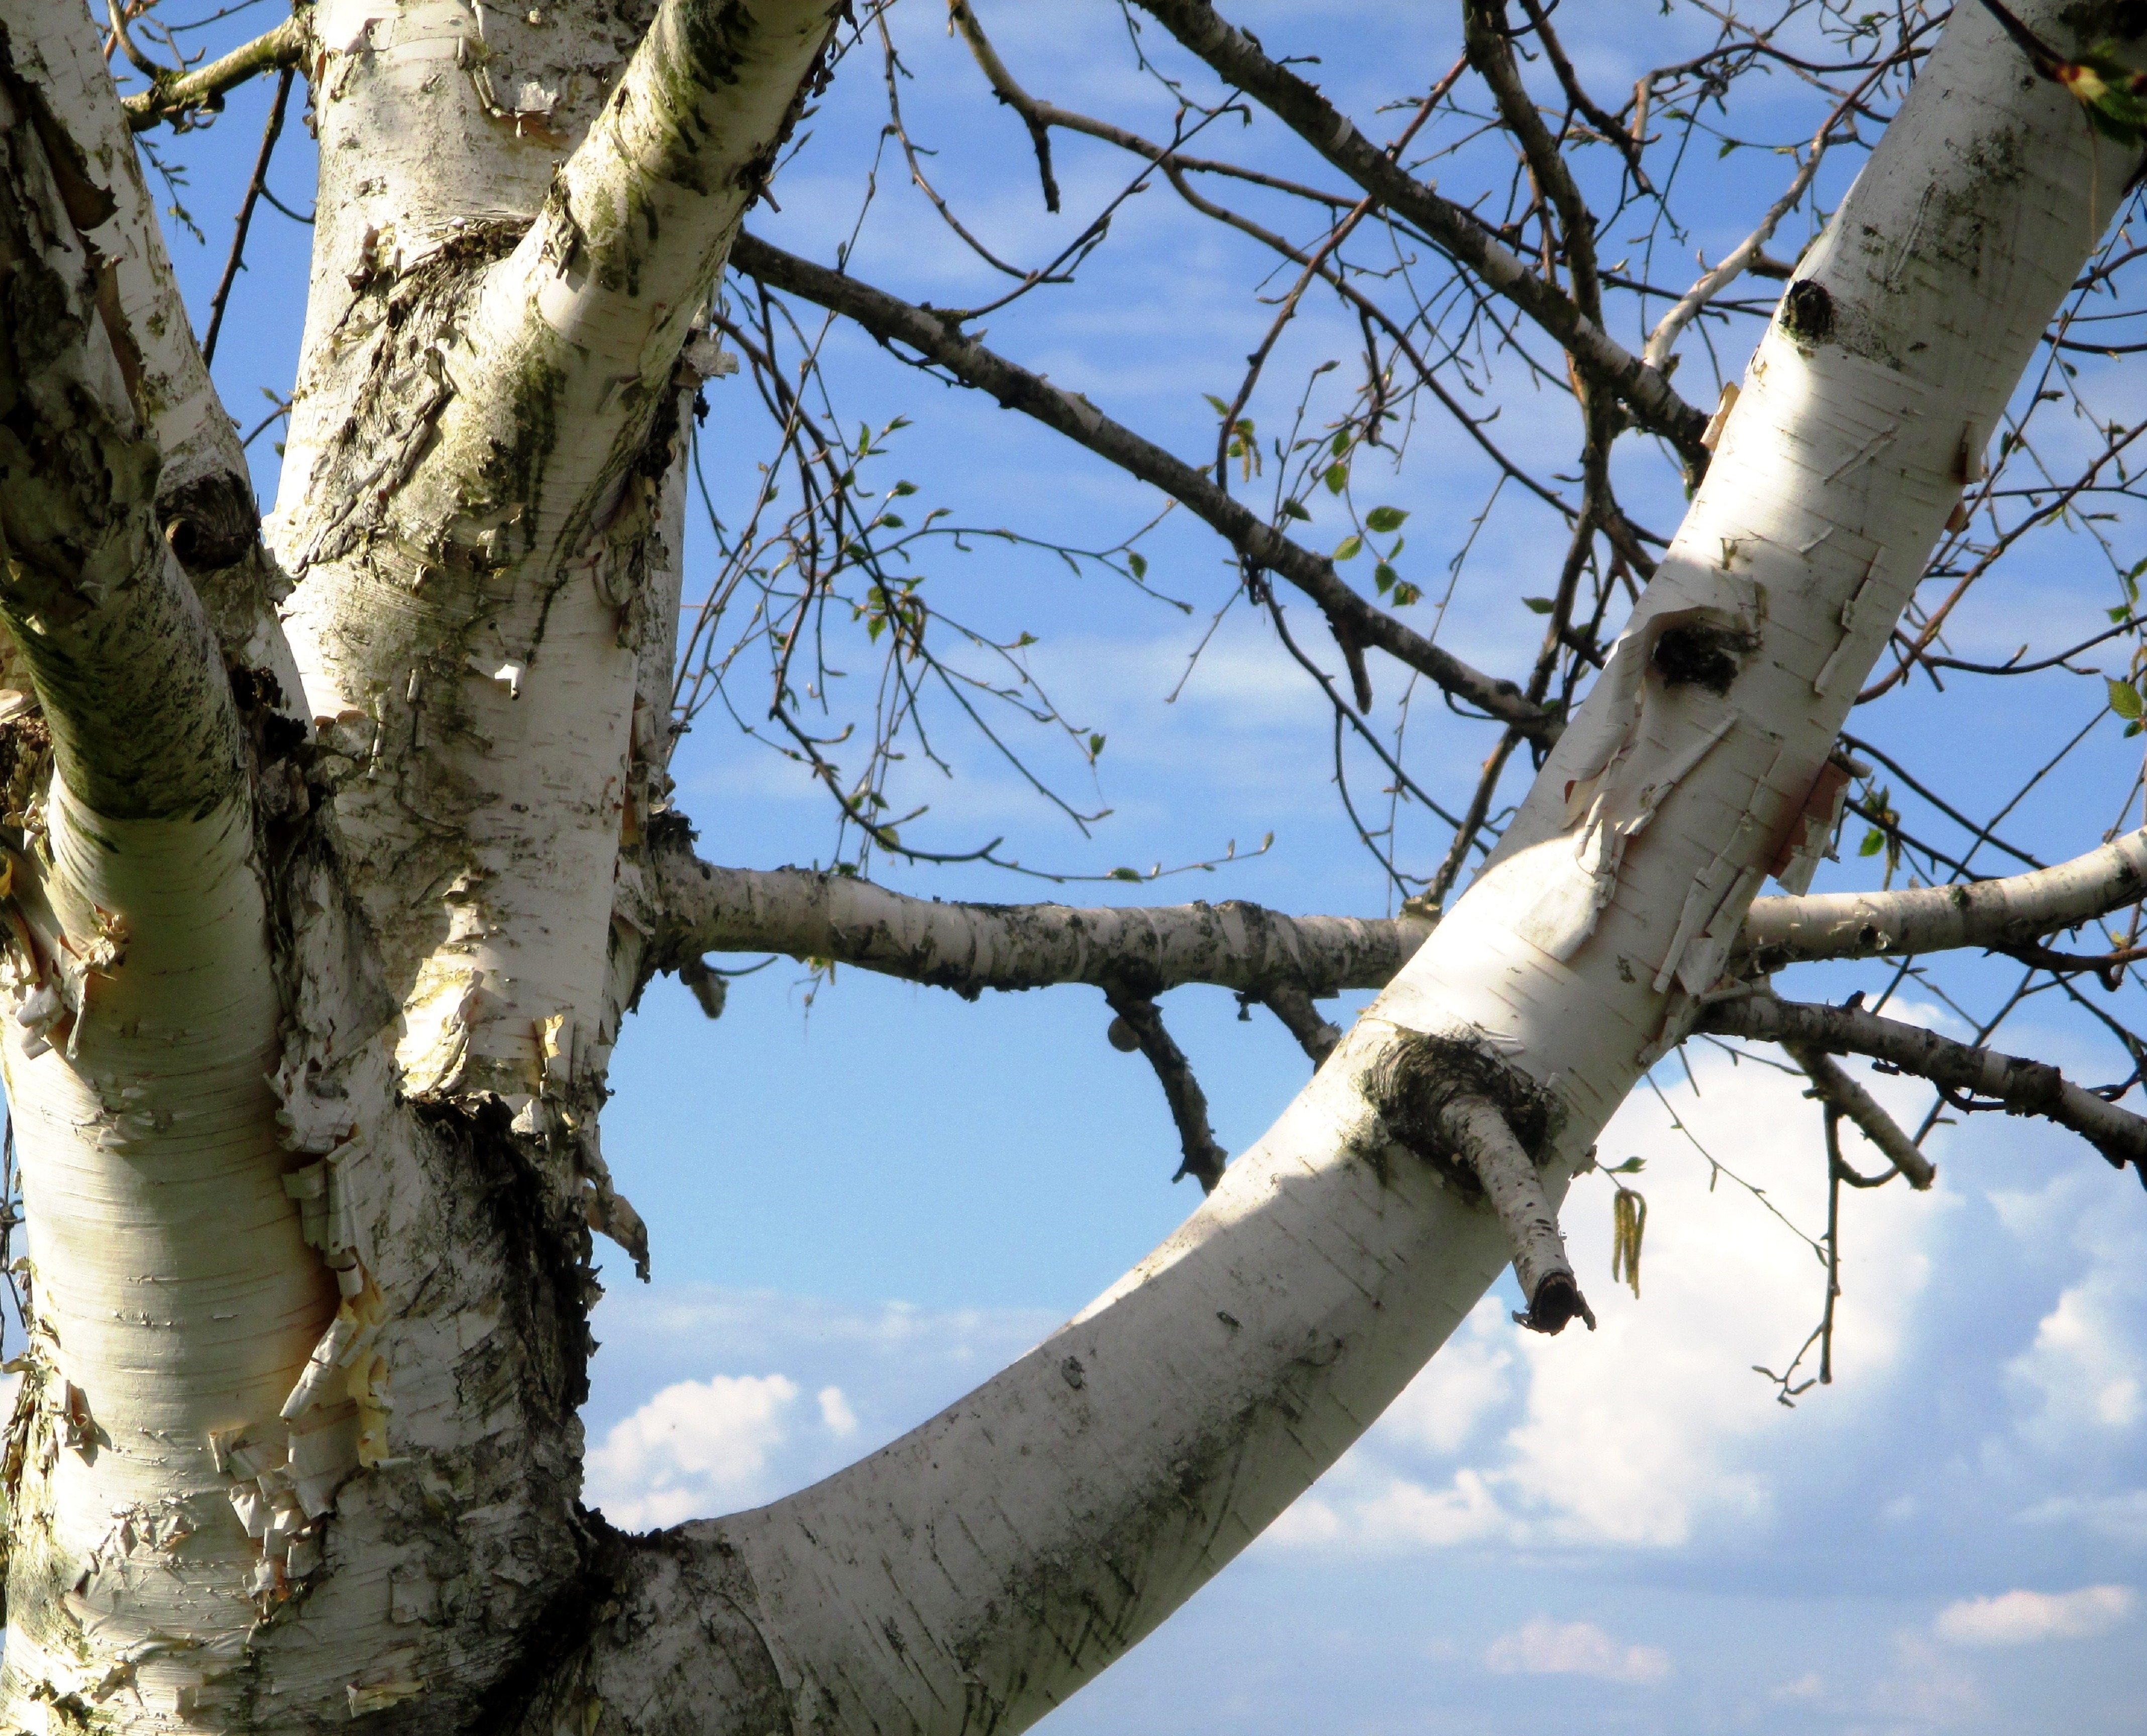
tree, nature, branch, blossom, snow, winter, plant, sky, white, flower, trunk, spring, birch, blue, season, twig, flowering plant, white clouds, first leaves, woody plant, land plant